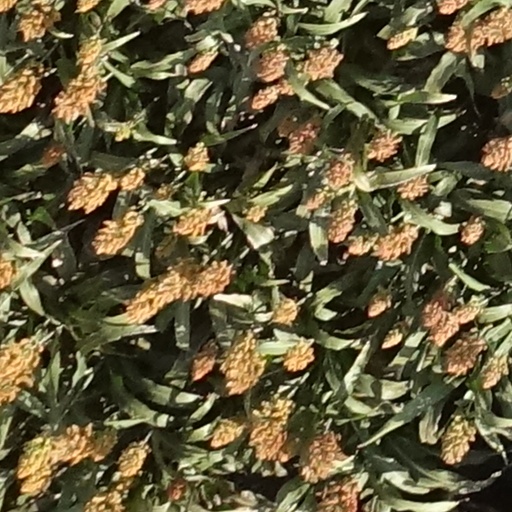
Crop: sorghum